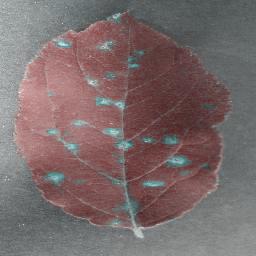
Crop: apple
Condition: cedar_rust